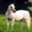
Label: horse